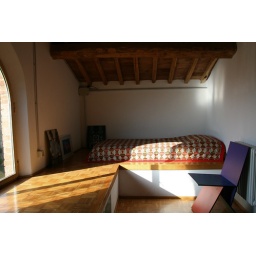
Extra bedroom in La Conserva, another bed duplicated behind camera